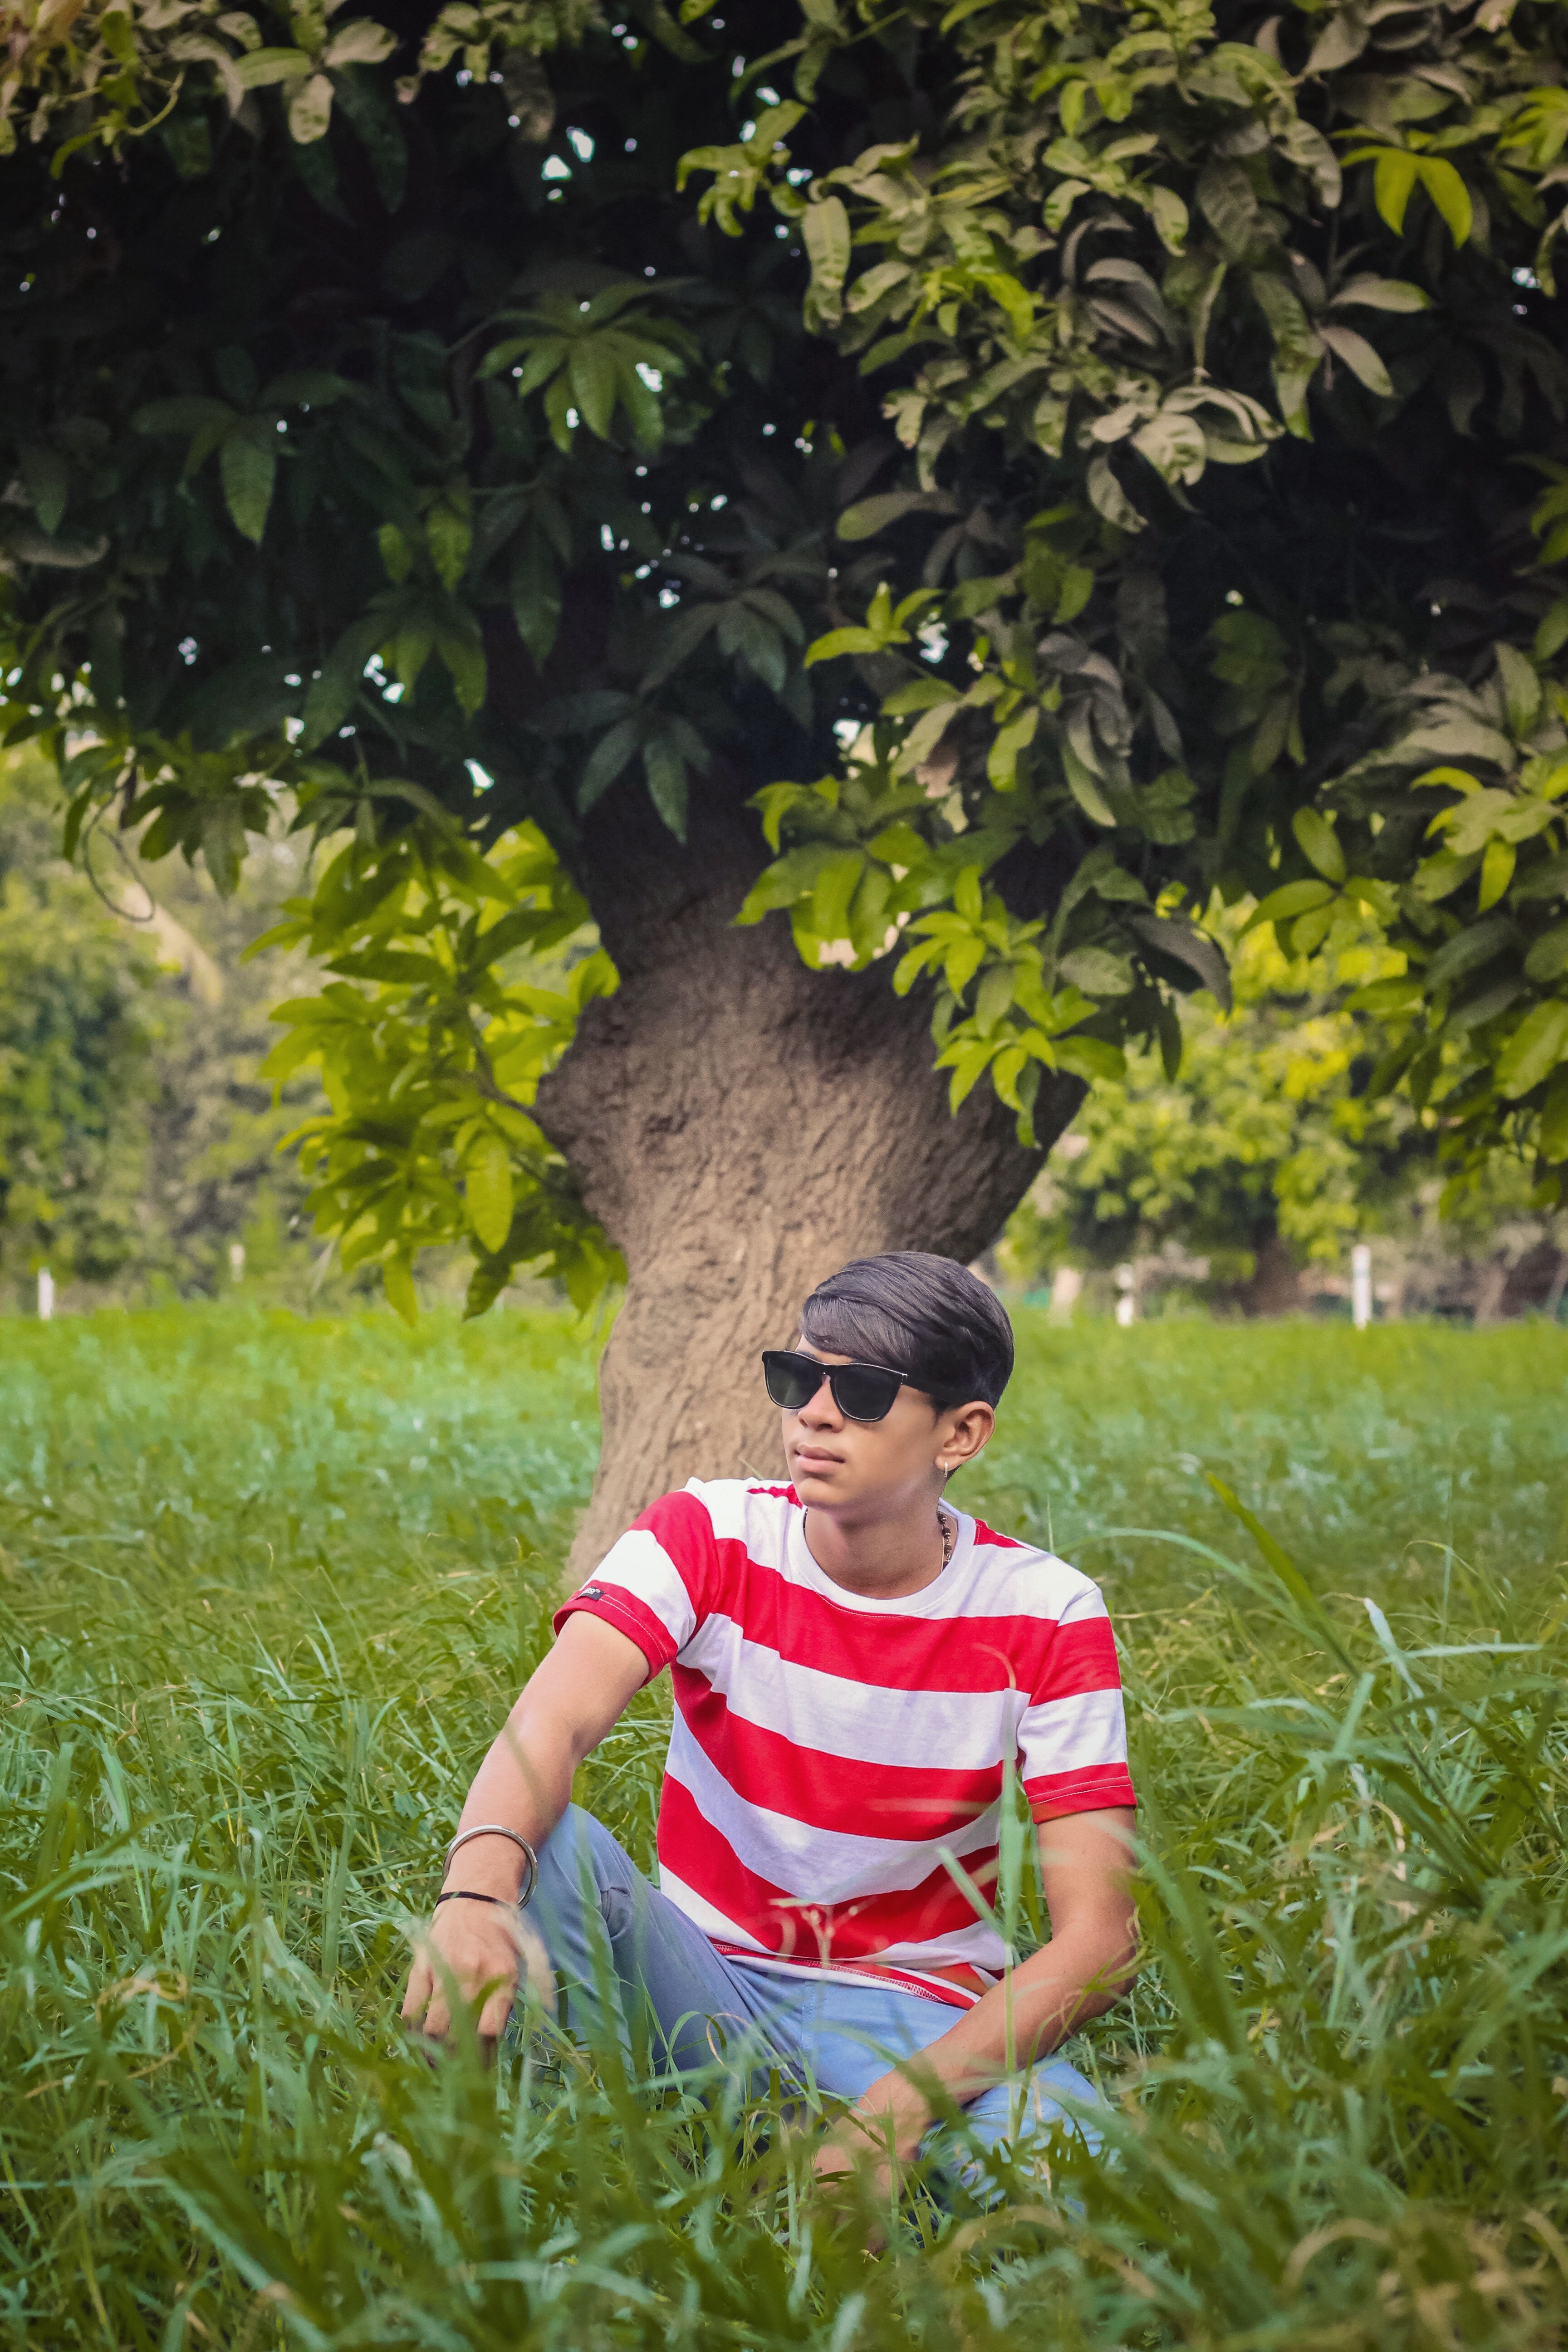
People in nature, green, grass, people, red, child, botany, grass family, tree, summer, leaf, plant, sitting, spring, meadow, photography, grassland, garden, sunlight, adaptation, leisure, vacation, field, glasses, photo shoot, lawn, happy, toddler, shrub, park